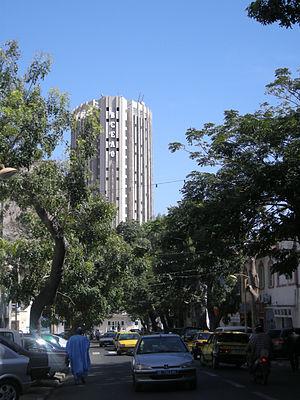
Avenue Hassan II et Siège de la BCEAO à Dakar (Sénégal)
2009 en Côte d'Ivoire - 2010 en Côte d'Ivoire - 2011 en Côte d'Ivoire - 2012 en Côte d'Ivoire - 2013 en Côte d'Ivoire
Maurice Yaméogo est un homme d'État. Il a été de 1959 à 1966, le premier président de la République de Haute-Volta, actuel Burkina Faso.
La tour de la BCEAO est un gratte-ciel situé avenue Abdoulaye Fadiga à Dakar, la capitale du Sénégal. Il abrite le siège de la Banque centrale des États de l'Afrique de l'Ouest. La tour possède 20 étages et culmine à près de 83 m. Elle a été conçue en 1979, dans le style du modernisme, par les architectes Pierre Goudiaby Atepa et Cheikh Ngom.